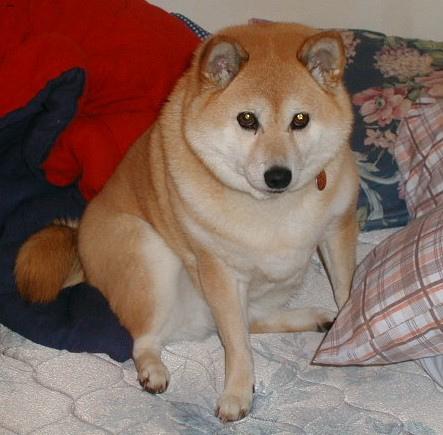
Breed: shiba inu